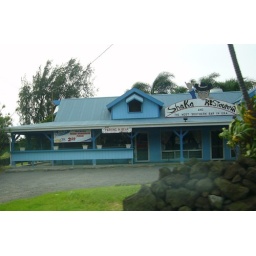
southernmost bar in the US (and only place to eat near our macadamia nut farm bed and breakfast)